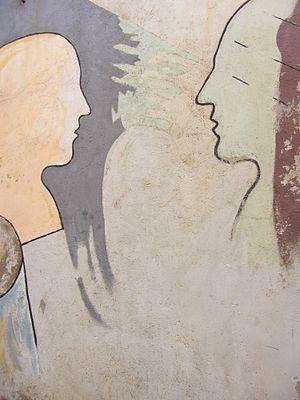
Le Musée à ciel ouvert de Valparaíso est une initiative pionnière au Chili. Ce musée est composé de vingt fresques murales au style différent. Il est situé sur les pentes du cerro Bellavista à Valparaíso. Inauguré en 1992, les différentes peintures sont l'œuvre de différents artistes connus, dont certains mondialement comme Roberto Matta ou Mario Carreño Morales entre autres.